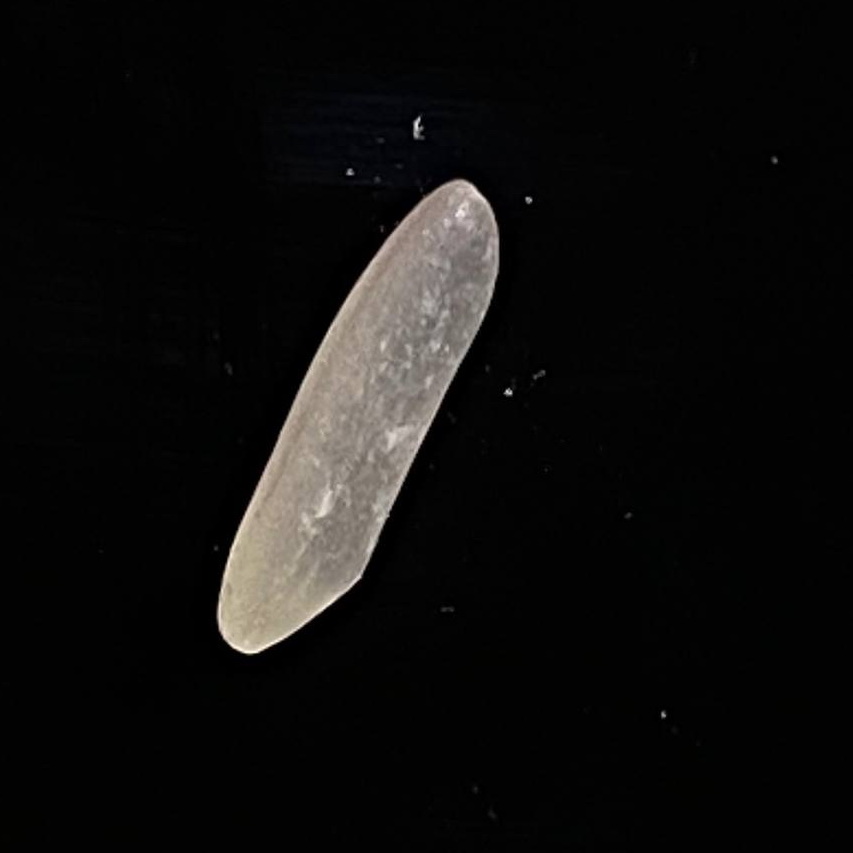
Rice variety: BR28